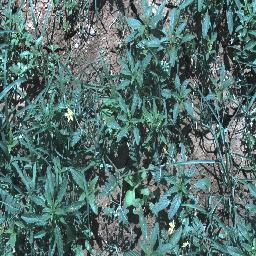
Label: negative